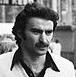
Age: 28